Royal Calcutta Turf Club

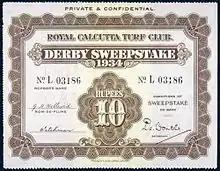
1934 10-rupee Calcutta Derby Sweepstake ticket

The Calcutta Turf Club imported the English practice of gambling on races, and named their Derby and St Leger after the English races. The club was organized, in 1847, partly to regulate such gambling. A mildly-disapproving 1866 account called the betting practices "lotteries". In early Indian horse racing, betting combined a lottery and an auction. One hundred ten-rupee tickets were typically sold, and the money placed in a pot. A ticket was drawn for each horse in the race. These tickets were auctioned, with the ticket holder getting half the winning bid and the other half going into the pot; after the race, the pot was divided among those with tickets for the winning horses. Parimutuel betting began in 1872.